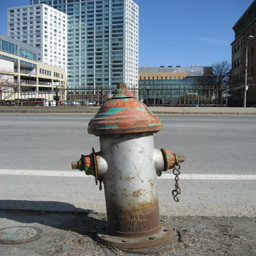
An old fire hydrant sitting on the side of the road.
An old fire hydrant with several colors of paint and rust.
A silver fire hydrant sits on concrete near the roadway.
A fire hydrant that is sitting on a sidewalk.
A faded, rusty fire hydrant sitting on a street side.